Battle of Arawe

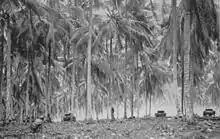
USMC tanks supporting the Army advance on 16 January

Following the landing, the 59th Engineer Company constructed logistics facilities in the Arawe area. Because of the Japanese air raids, priority was given to the construction of a partially underground evacuation hospital, which was completed in January 1944. The underground hospital was replaced with a 120-bed above-ground facility in April 1944. Pilelo Island was selected for the site of the PT boat facilities, and a pier for refueling the boats and dispersed fuel storage bays were built there. A pier was constructed at House Fireman Beach between 26 February and 22 April 1944 to accommodate small ships; three LCT jetties were also built north of the beach. A by airstrip was hurriedly built for artillery observation aircraft on 13 January, and this was later upgraded and surfaced with coral. The engineer company also constructed of all-weather roads in the Arawe region and provided the Director Task Force with water via salt water distillation units on Pilelo Island and wells dug on the mainland. These projects were continuously hampered by shortages of construction materials, but the engineers were able to complete them by improvising and making use of salvaged material.